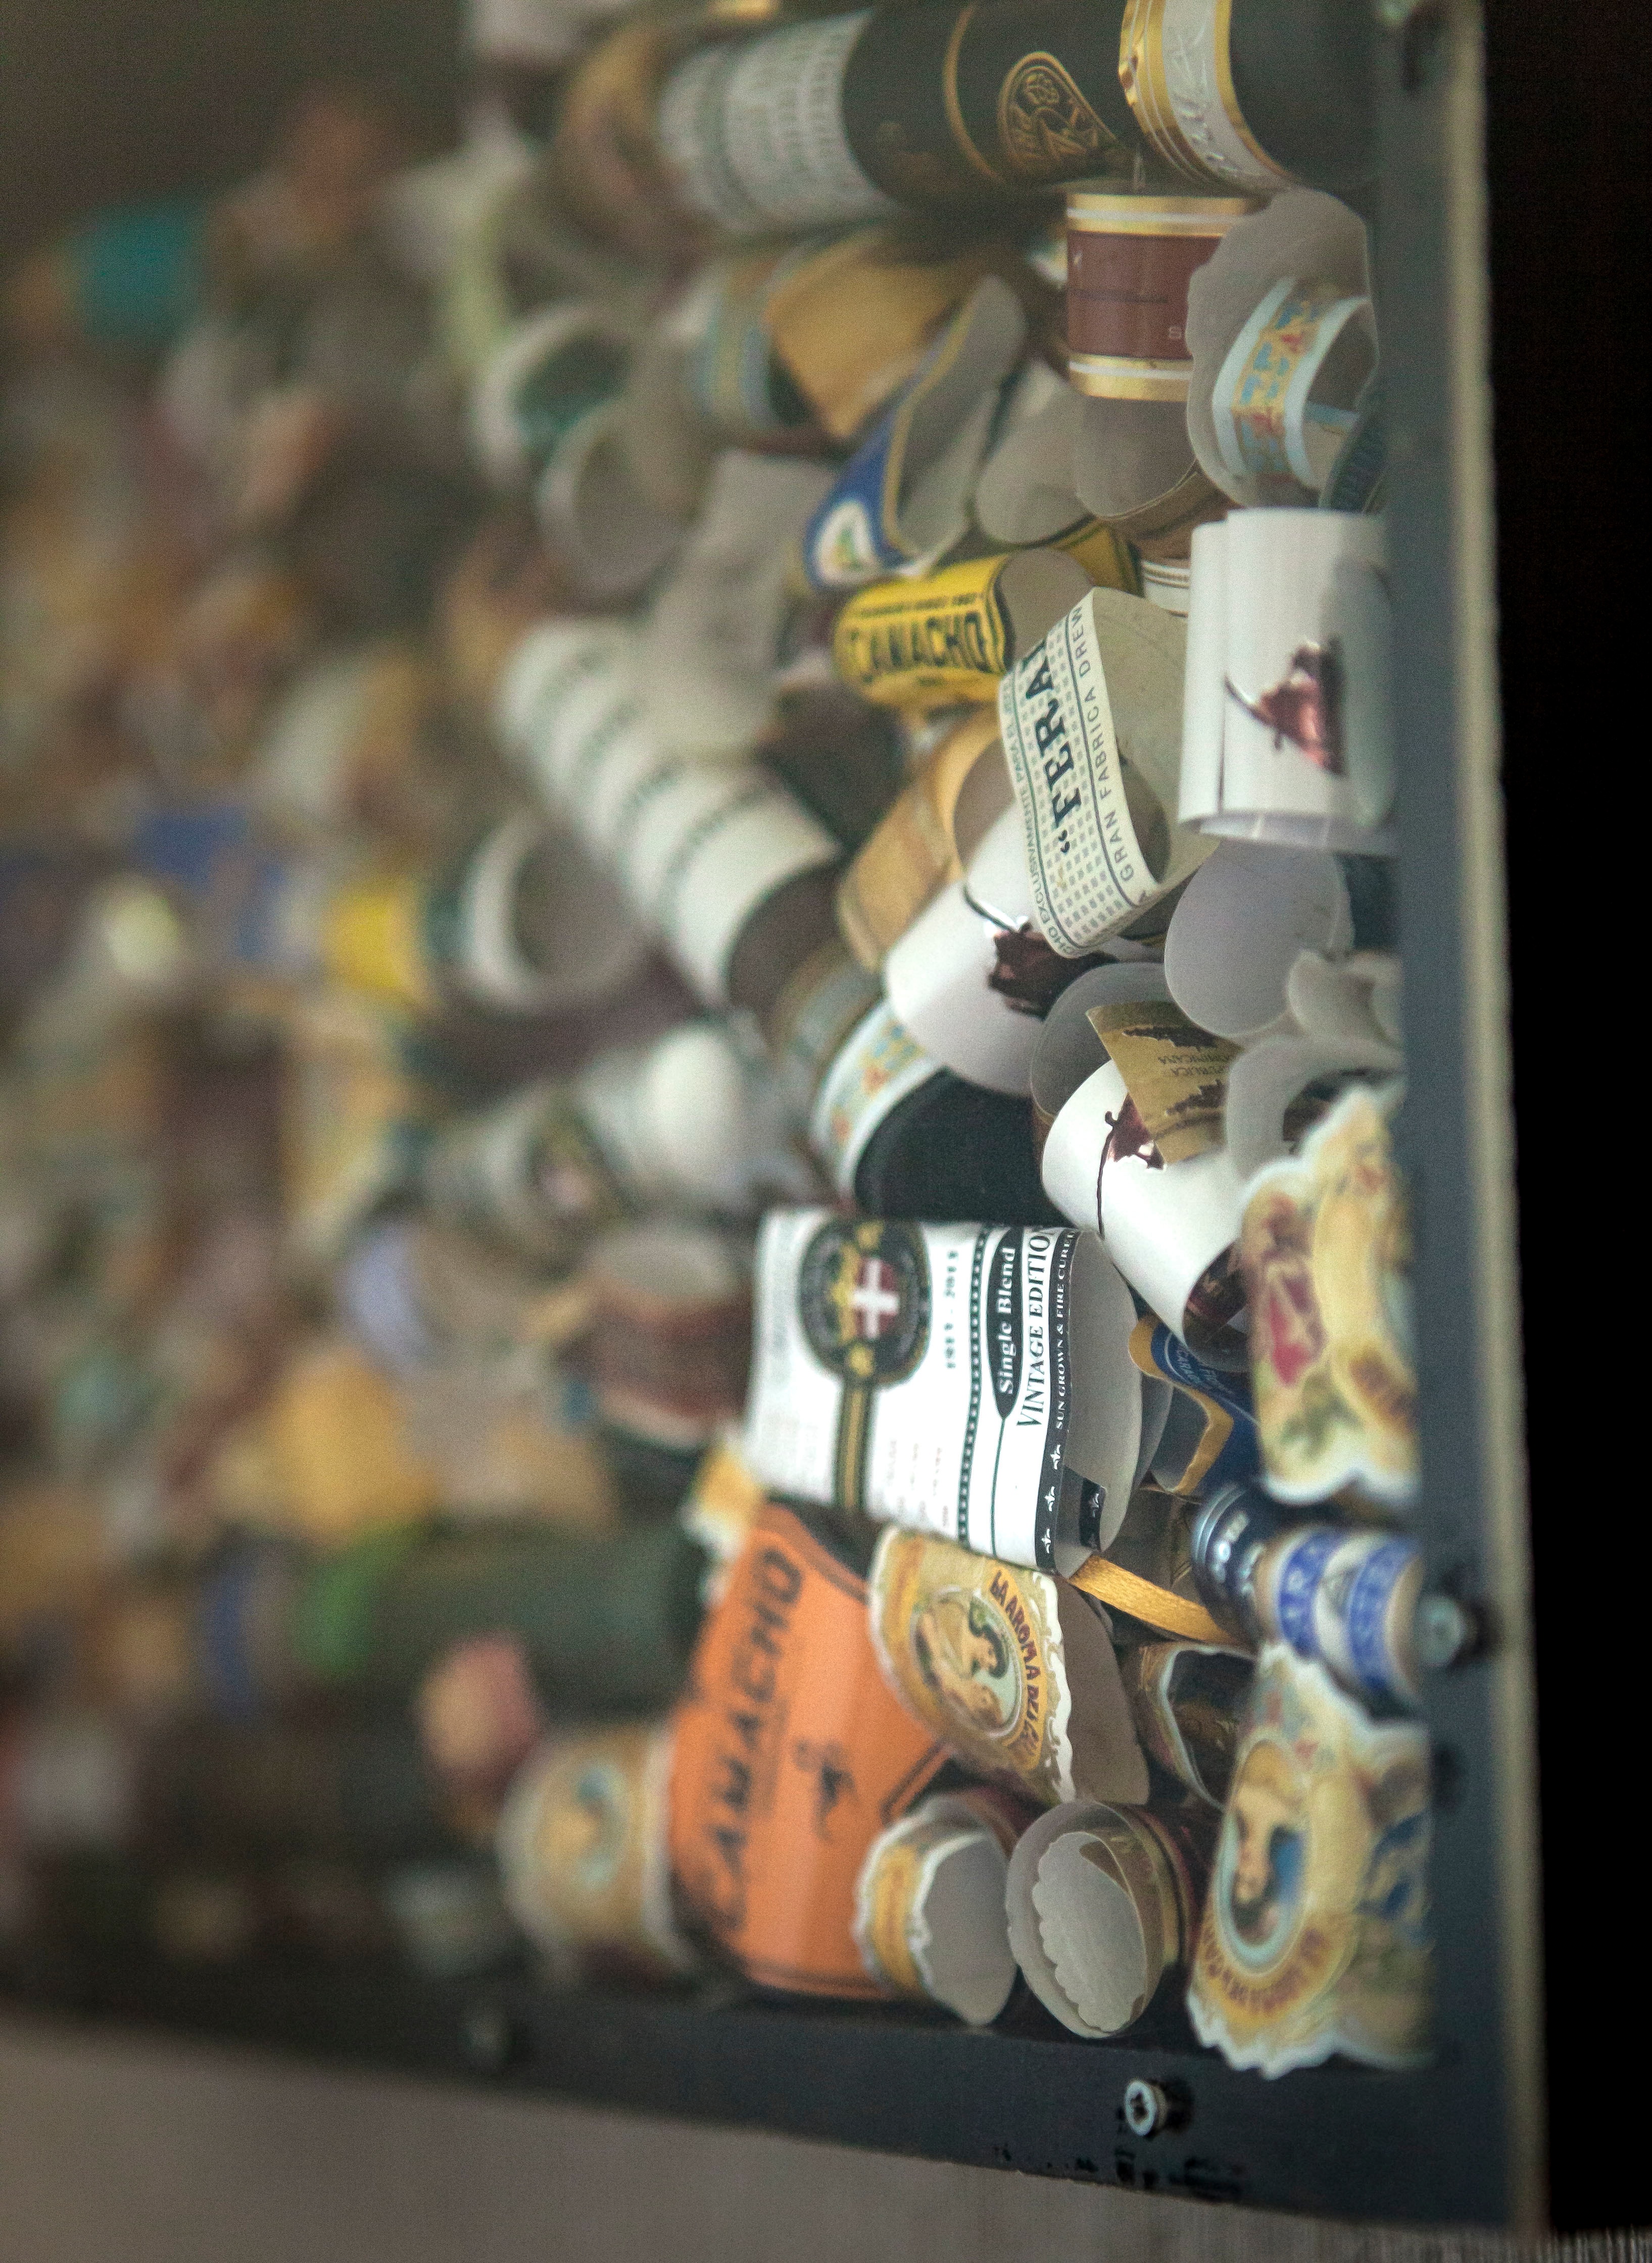
toy, art, photograph, image